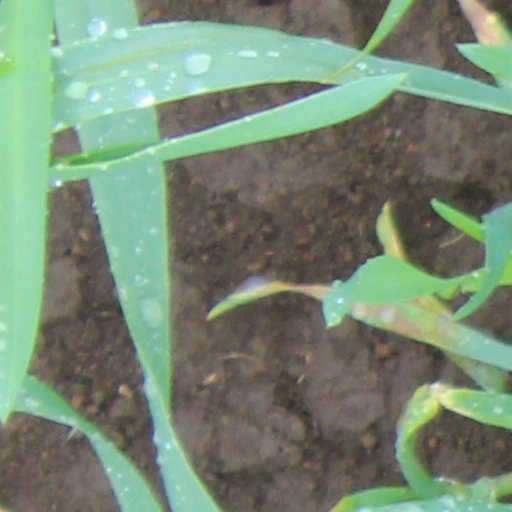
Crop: wheat